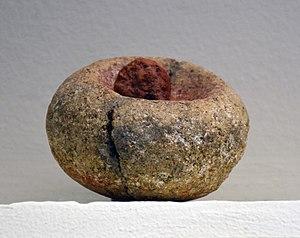
Godet à ocre, Paléolithique supérieur, provenant de la grotte de la Laugerie ( haute-Dordogne ). Musée Saint-Remi à Reims.